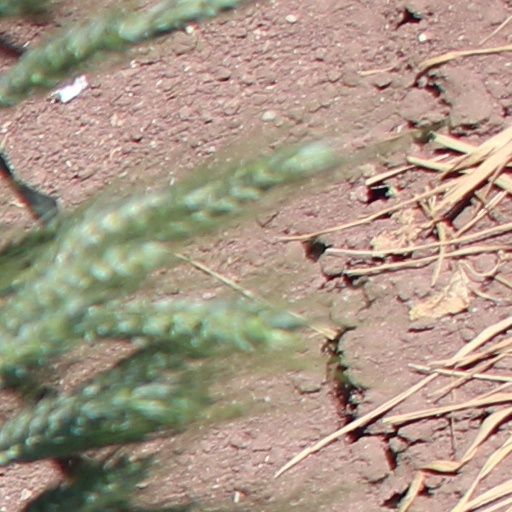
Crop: wheat